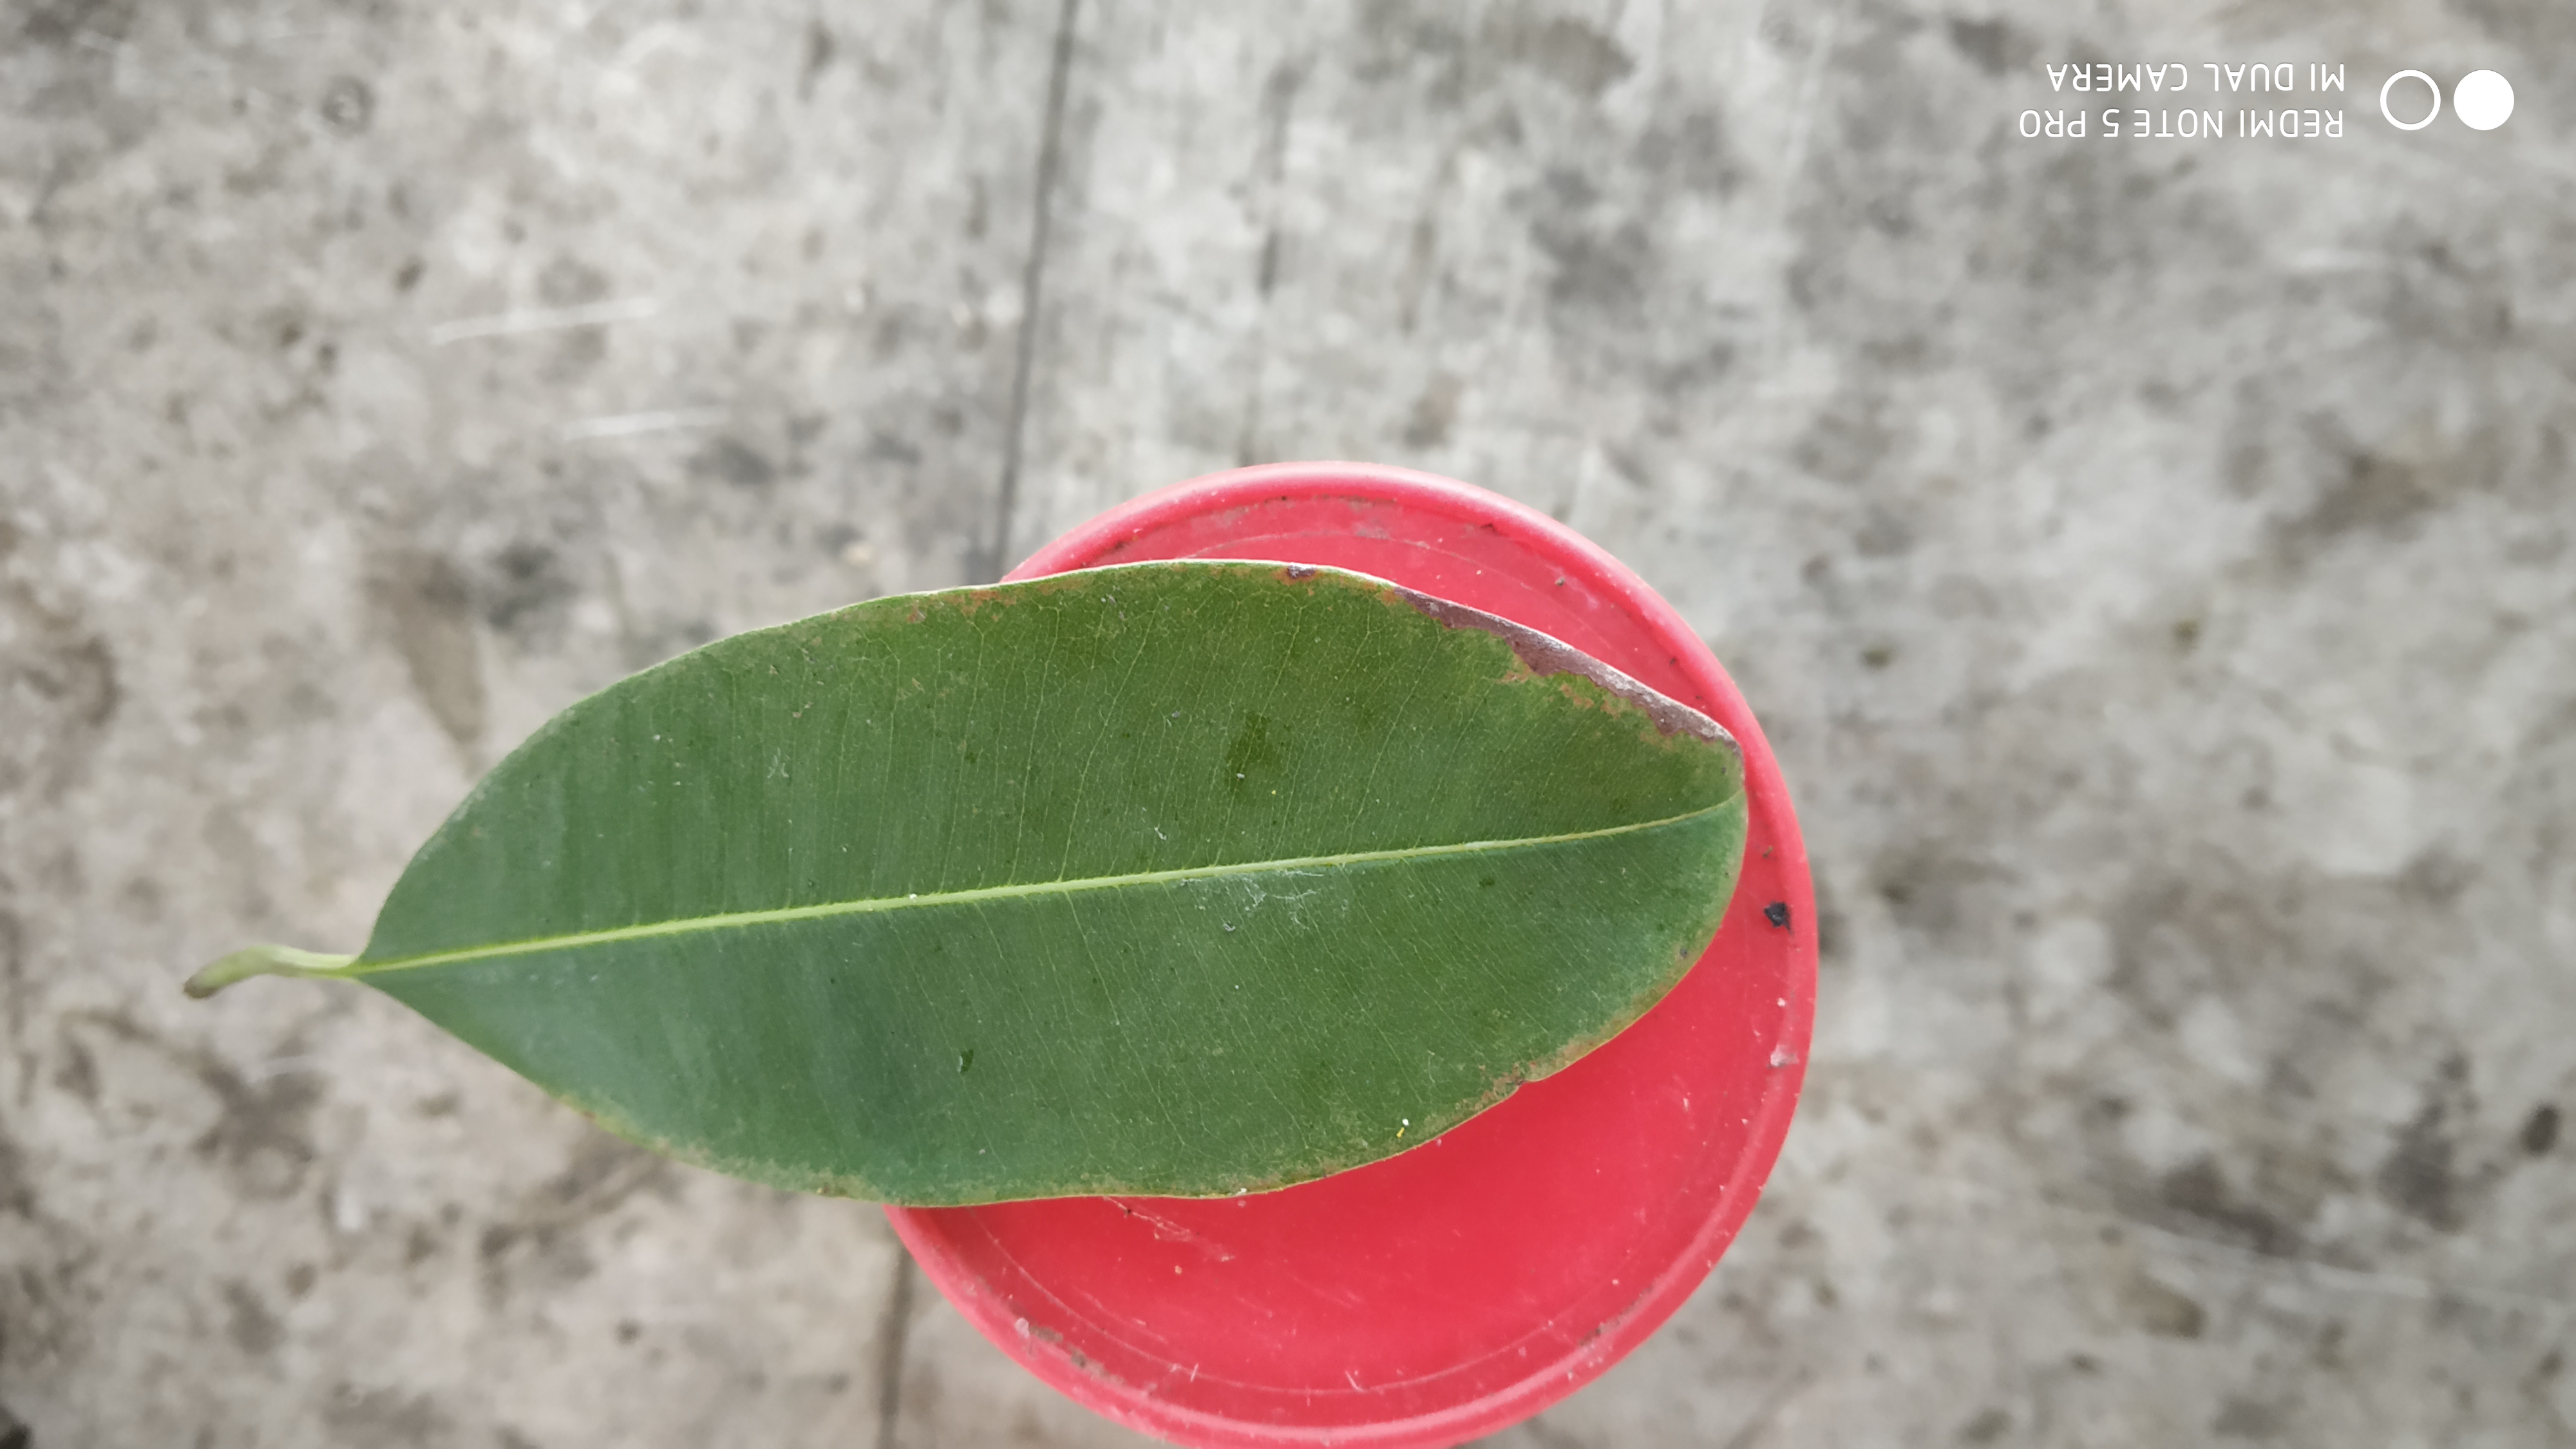
Plant: Sapota